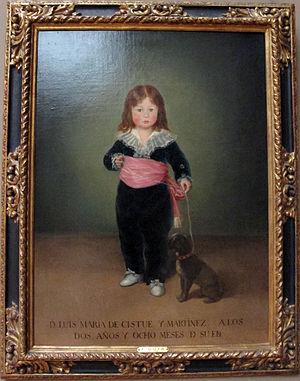
Le département des Peintures est l'un des huit départements qui composent le musée du Louvre. Il s'agit d'une des plus importantes et des plus célèbres collections du monde. Les collections du département des peintures sont spécialisées dans l'art européen du XIIIᵉ à la fin du XIXᵉ siècle. Cependant, à l'exception de la donation Hélène et Victor Lyon, l'essentiel des œuvres datant d'après 1848 sont exposées au musée d'Orsay. On peut noter que les peintures d'autres époques sont rattachées à d'autres départements. Par exemple, le département des Antiquités égyptiennes possède des peintures coptes.